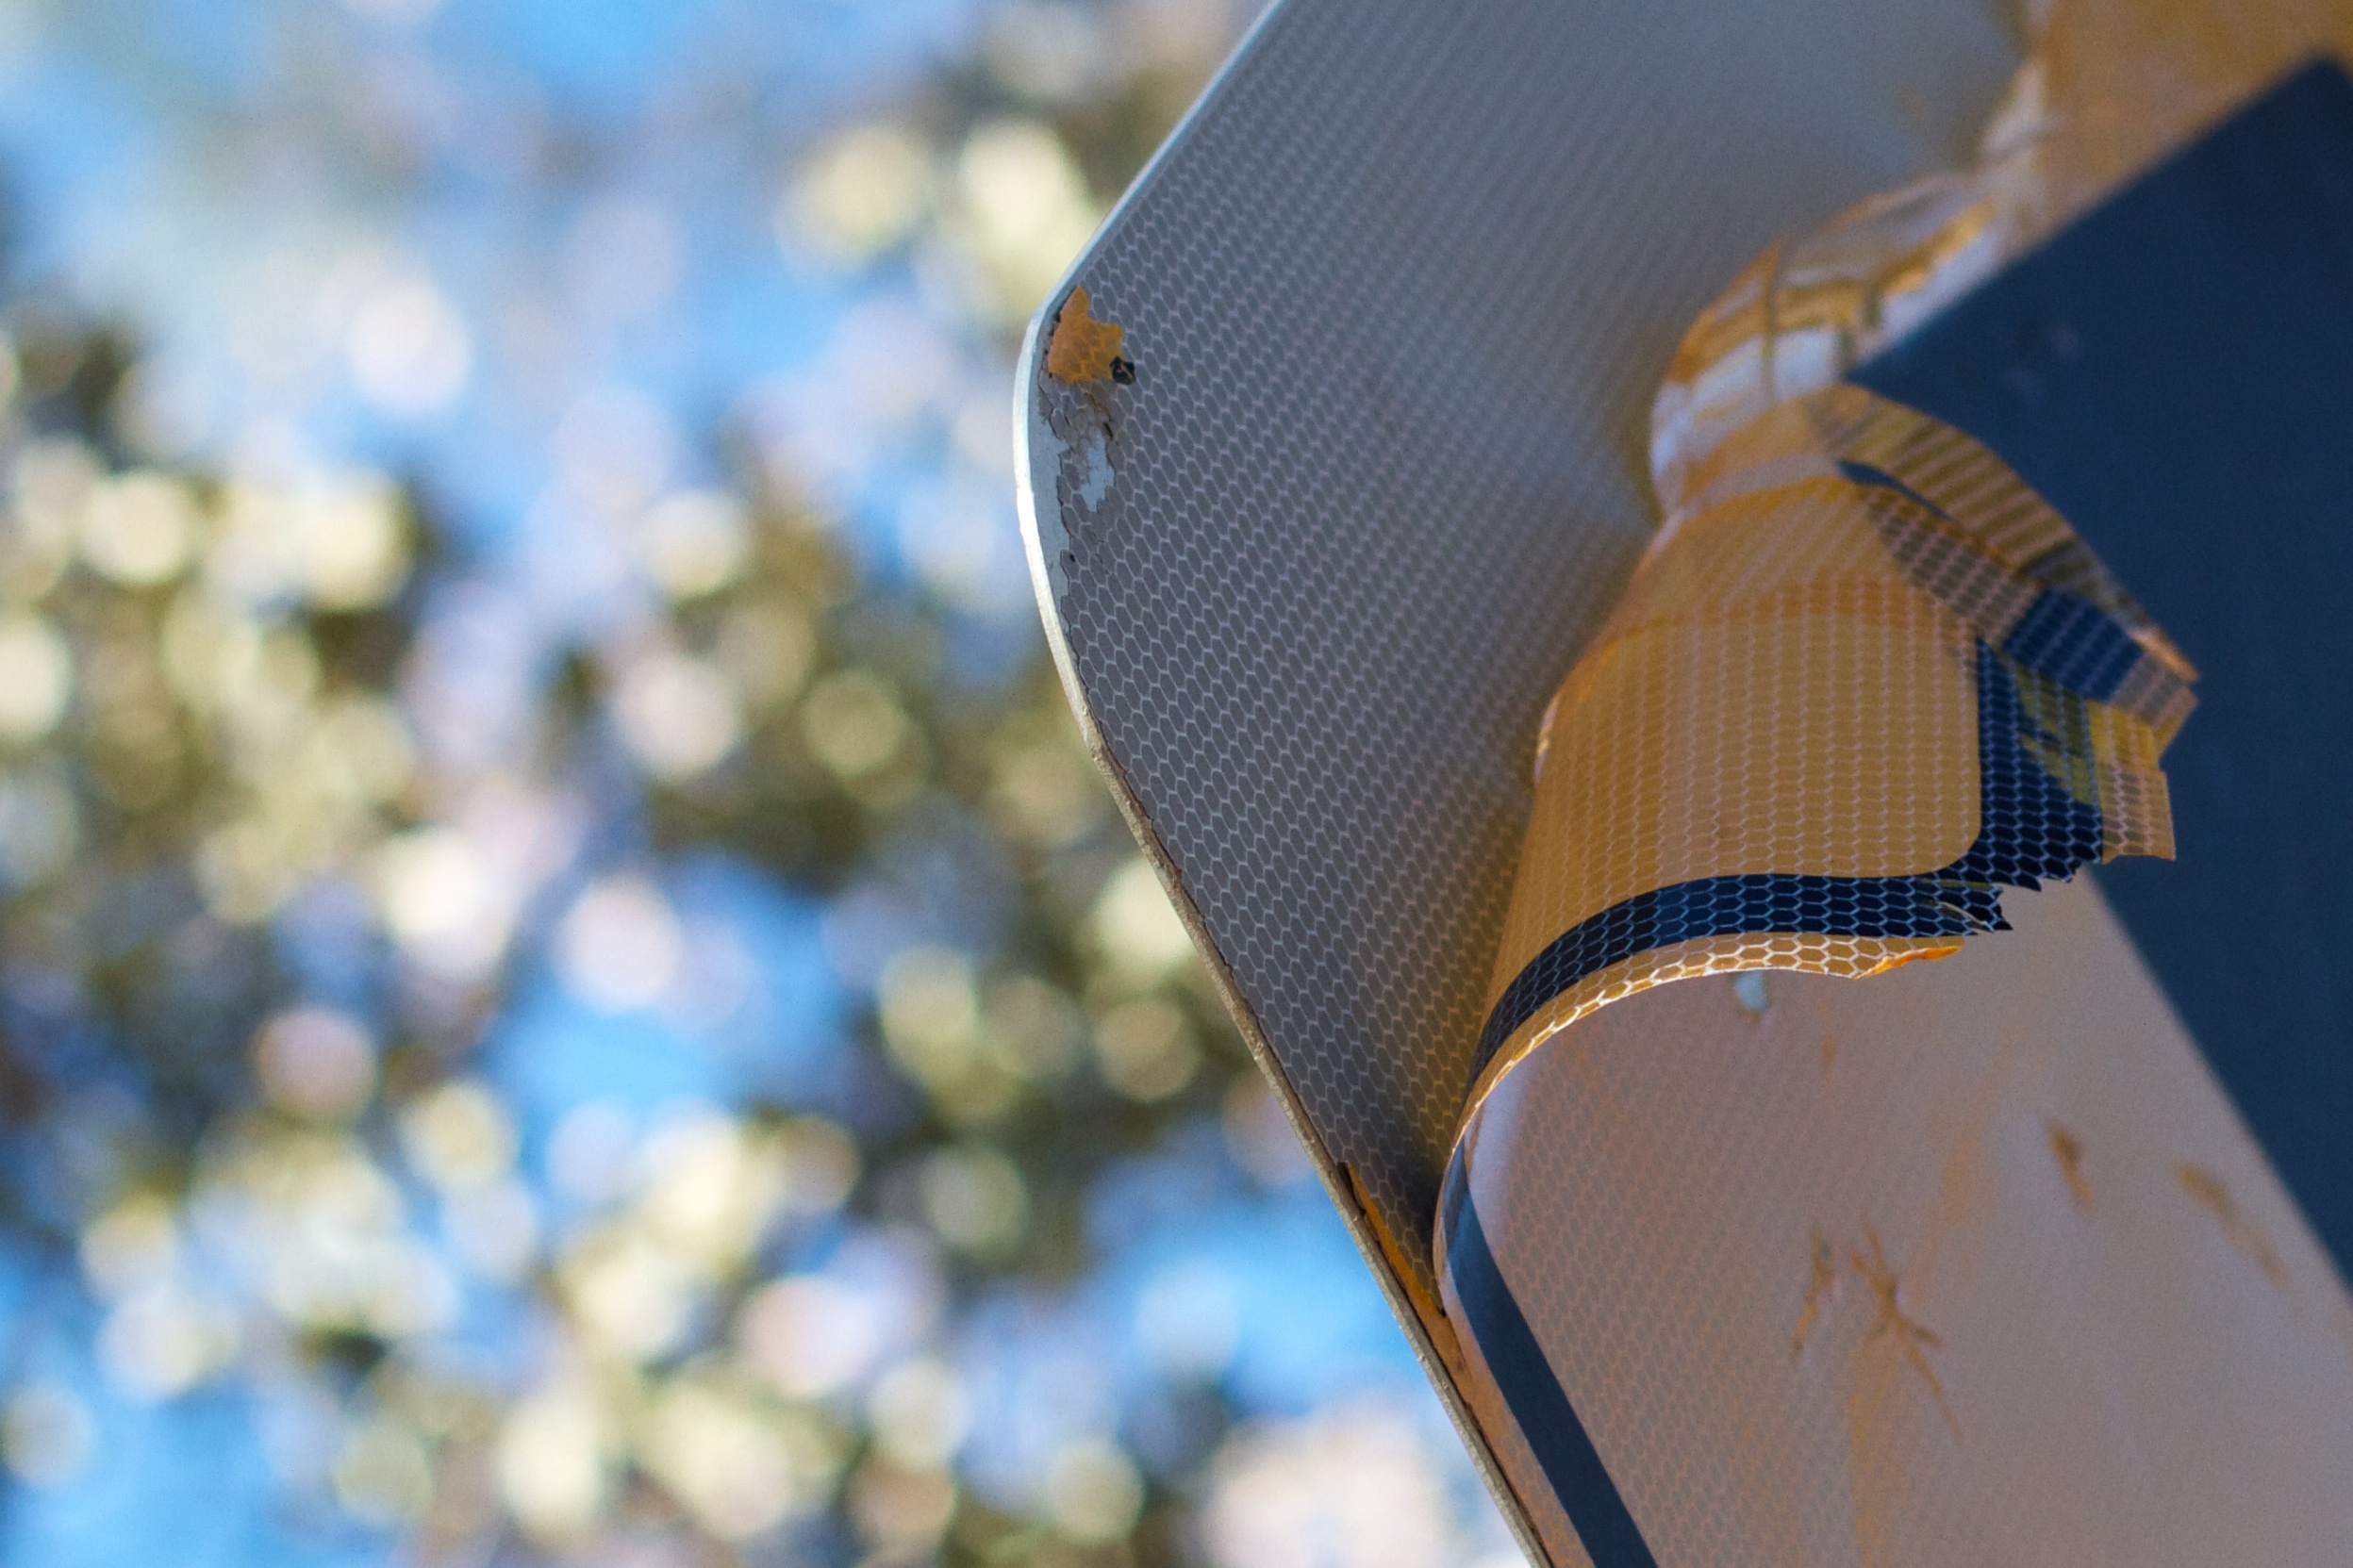
wing, sunlight, leaf, flower, sign, spring, color, blue, close up, macro photography